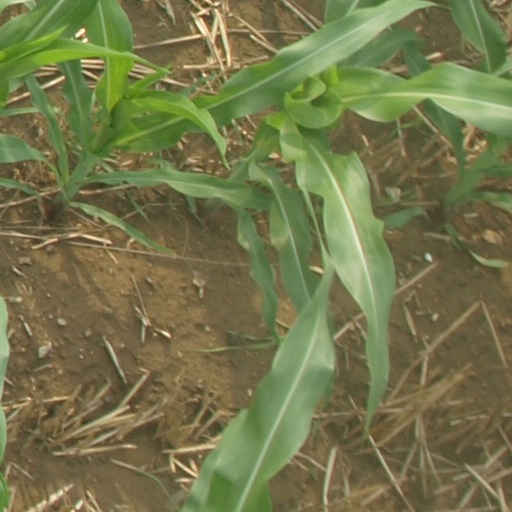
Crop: maize; corn